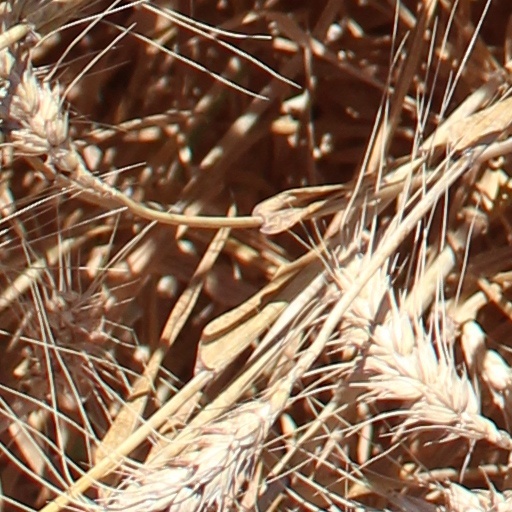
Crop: wheat